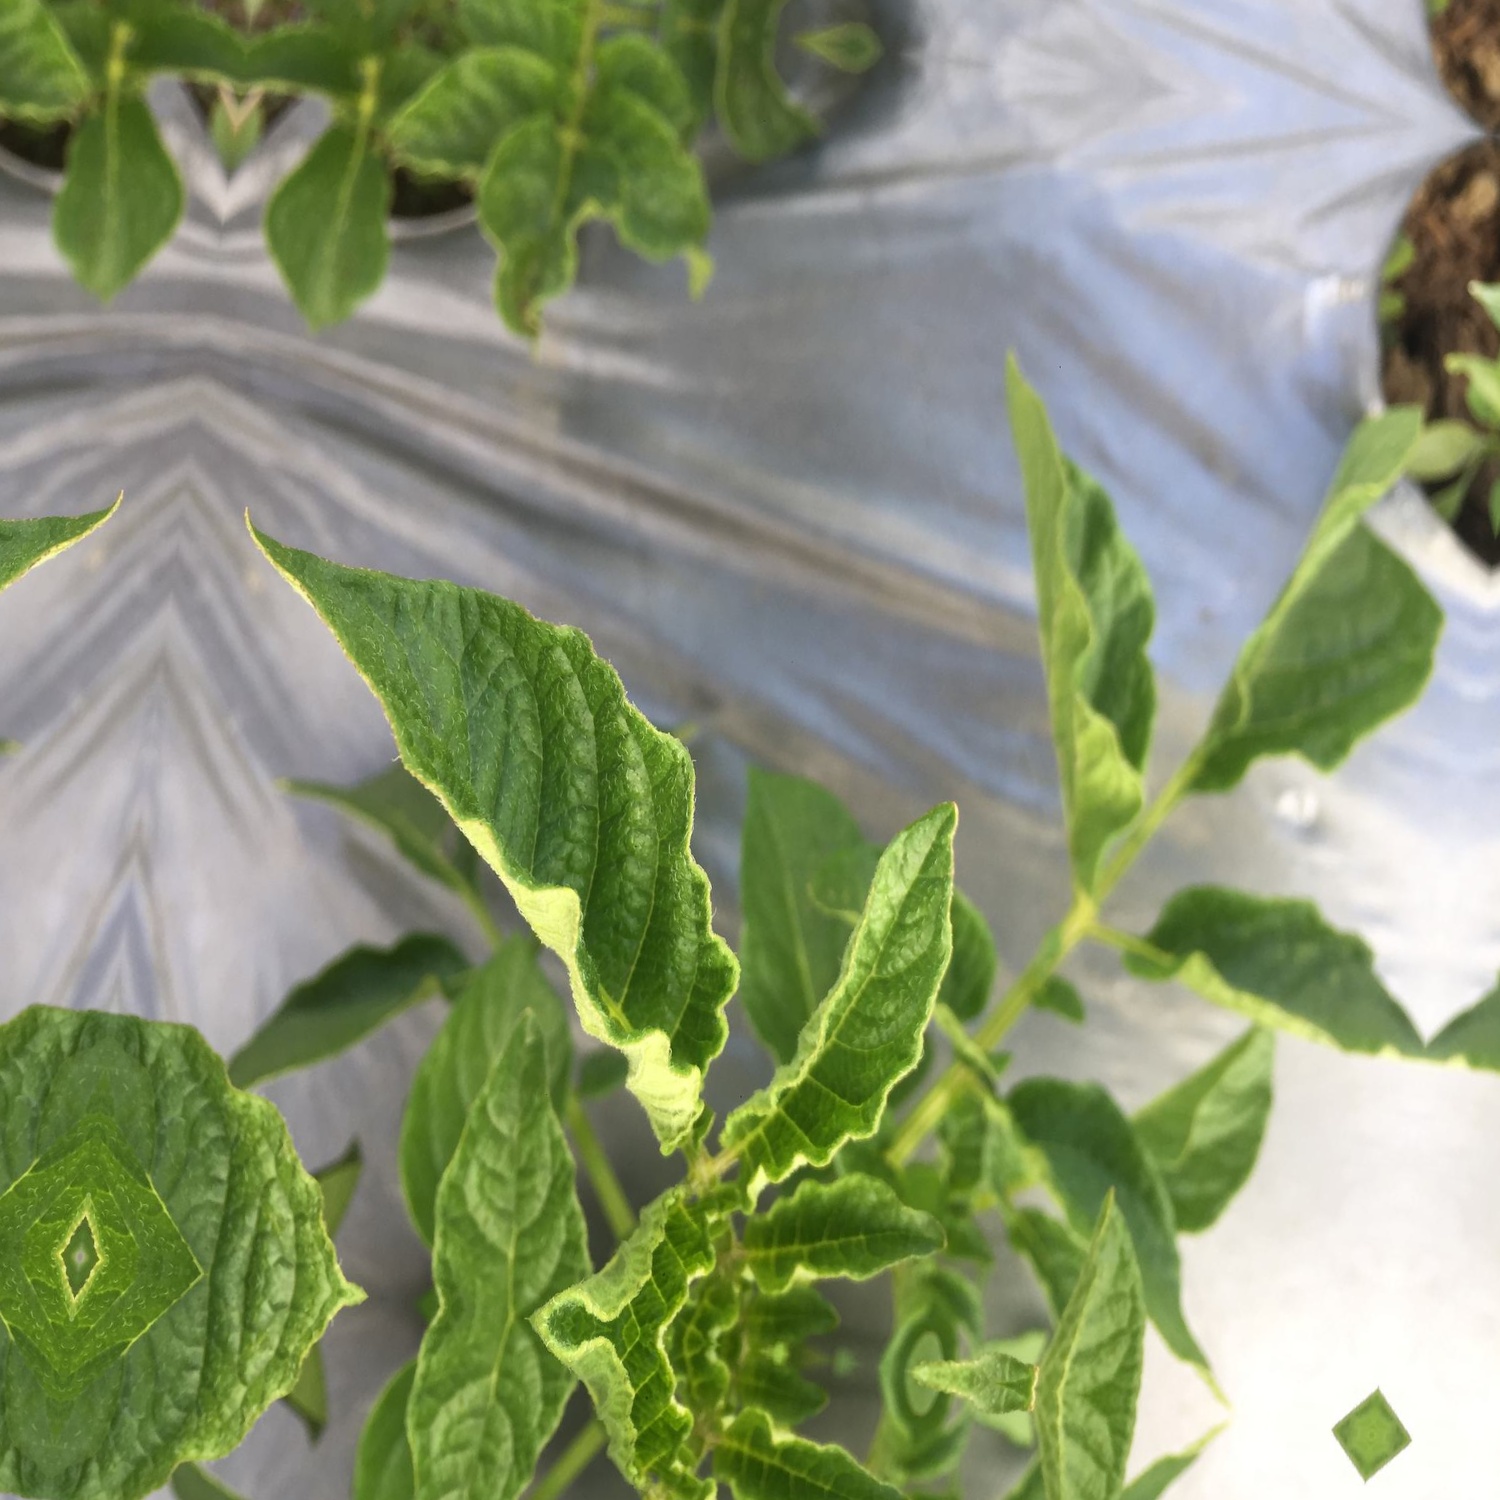
Etiqueta: Virus